Adam Zemke

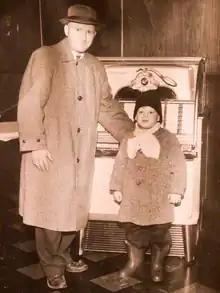
Zemke Operated Machines

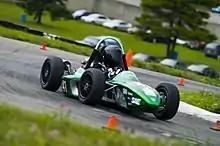
MSU FSAE Car 41 at the 2006 University of Toronto Shootout

While in college, Zemke was a member of the Formula SAE team. In 2008, Michigan State's vehicle placed 4th at the Formula SAE West competition in Fontana, CA.